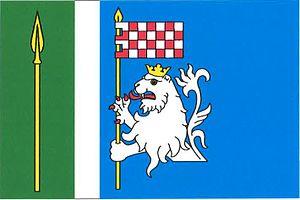
Valkeřice est une commune du district de Děčín, dans la région d'Ústí nad Labem, en Tchéquie. Sa population s'élevait à 400 habitants en 2018.